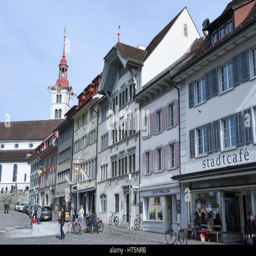
people walking in front of medieval houses at the village